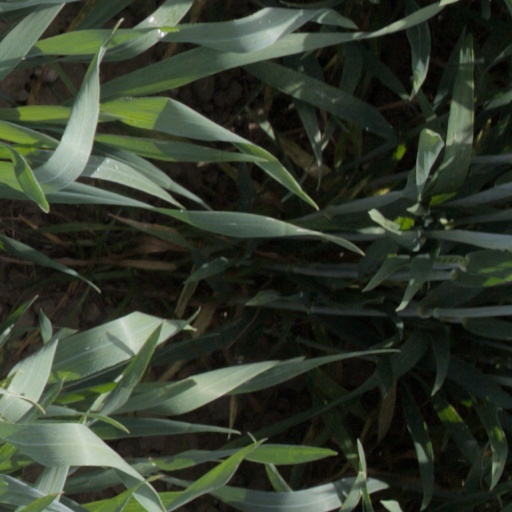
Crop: wheat